East Styrian Hills

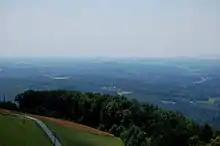
The East Styrian Hills south of Herberstein

The East Styrian Hill Country is part of the "Alpine Foreland in the East and Southeast" and extend over large parts of East Styria and Southeast Styria. They are characterised by elongated hill ridges or interfluves ("Riedel"). They are bounded in the west and south by the River Mur and in the north by the Prealps East of the Mur, especially the eastern Graz Uplands, the prominent Kulm massif and the Joglland with its peak, the Masenberg. To the east it is bounded by the Lafnitz river.